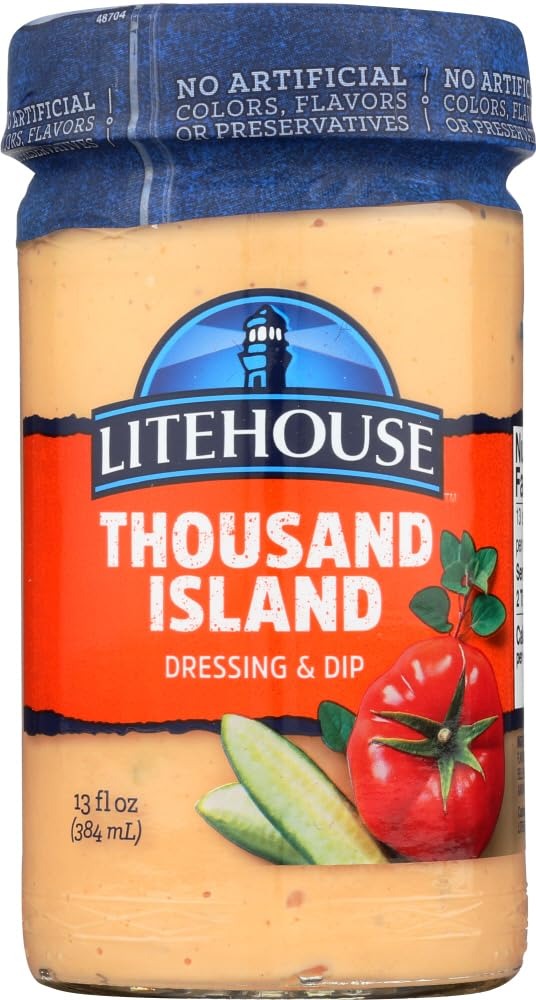
Item Name: Litehouse, 1000 Island Dressing, 13 oz
Bullet Point 1: Made with quality ingredients like mayonnaise, ketchup, and sweet pickle relish, we are sure you'll love this classic taste
Bullet Point 2: Country Of Origin: United States
Bullet Point 3: Allergen Information: eggs
Bullet Point 4: Item Package Dimension: 2.4" L x 2.7" W x 4.7" H
Value: 13.0
Unit: Fl Oz

Price: 4.325